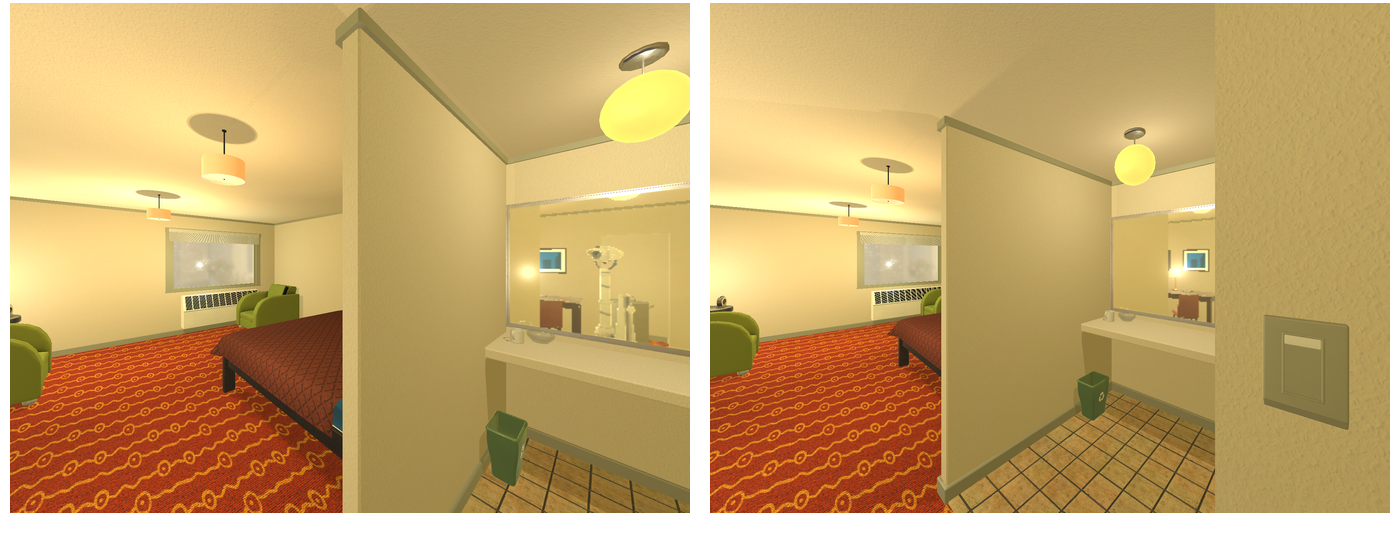Task instruction: Turn on or off the ceiling lights
Answer: {"task_instruction": "Turn on or off the ceiling lights", "nodes": ["light switch", "ceiling light1", "ceiling light2", "ceiling light3"], "edges": [{"functional_relationship": "control", "object1": "unknown", "object2": "unknown", "spatial_relations": ["far"], "is_touching": false}, {"functional_relationship": "control", "object1": "unknown", "object2": "unknown", "spatial_relations": ["far"], "is_touching": false}, {"functional_relationship": "control", "object1": "unknown", "object2": "unknown", "spatial_relations": ["far"], "is_touching": false}], "action_type": "press", "function_type": "device_control"}